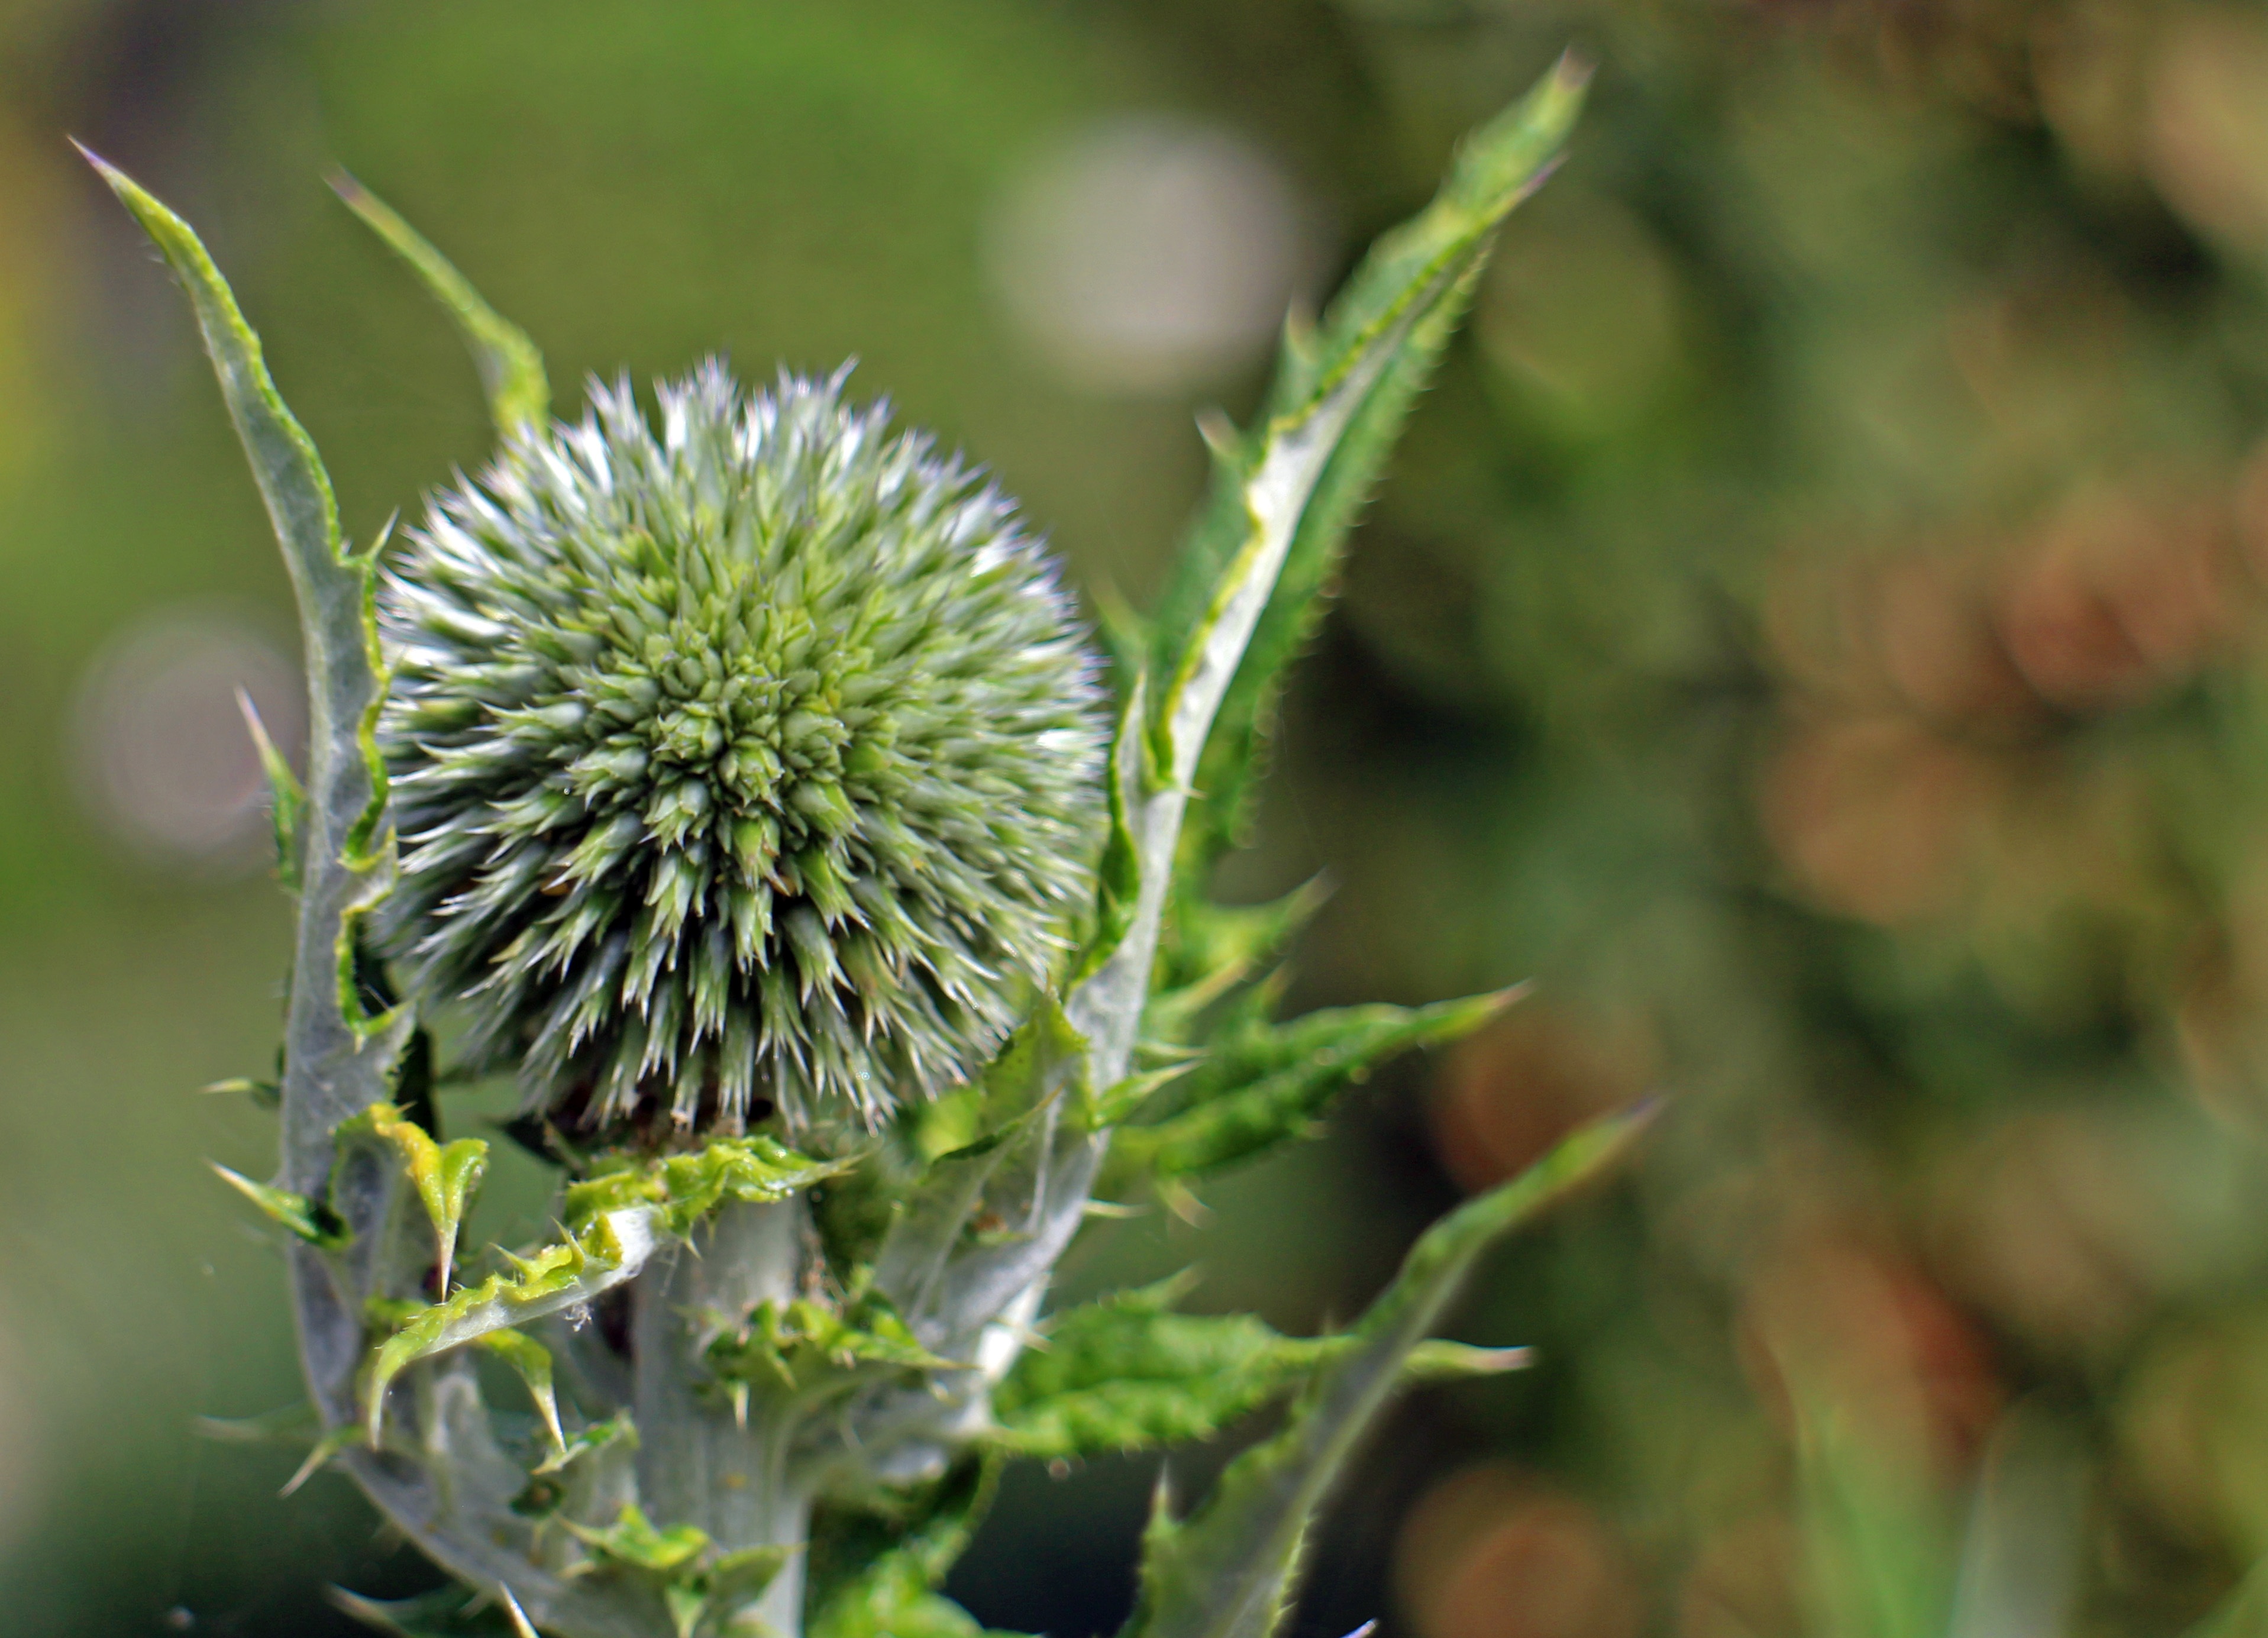
nature, blossom, plant, photography, leaf, flower, bloom, food, green, produce, botany, flora, wild flower, wildflower, close up, wild plant, thistle, bud, composites, macro photography, flowering plant, daisy family, globe thistle, echinops, plant stem, land plant, thorns spines and prickles